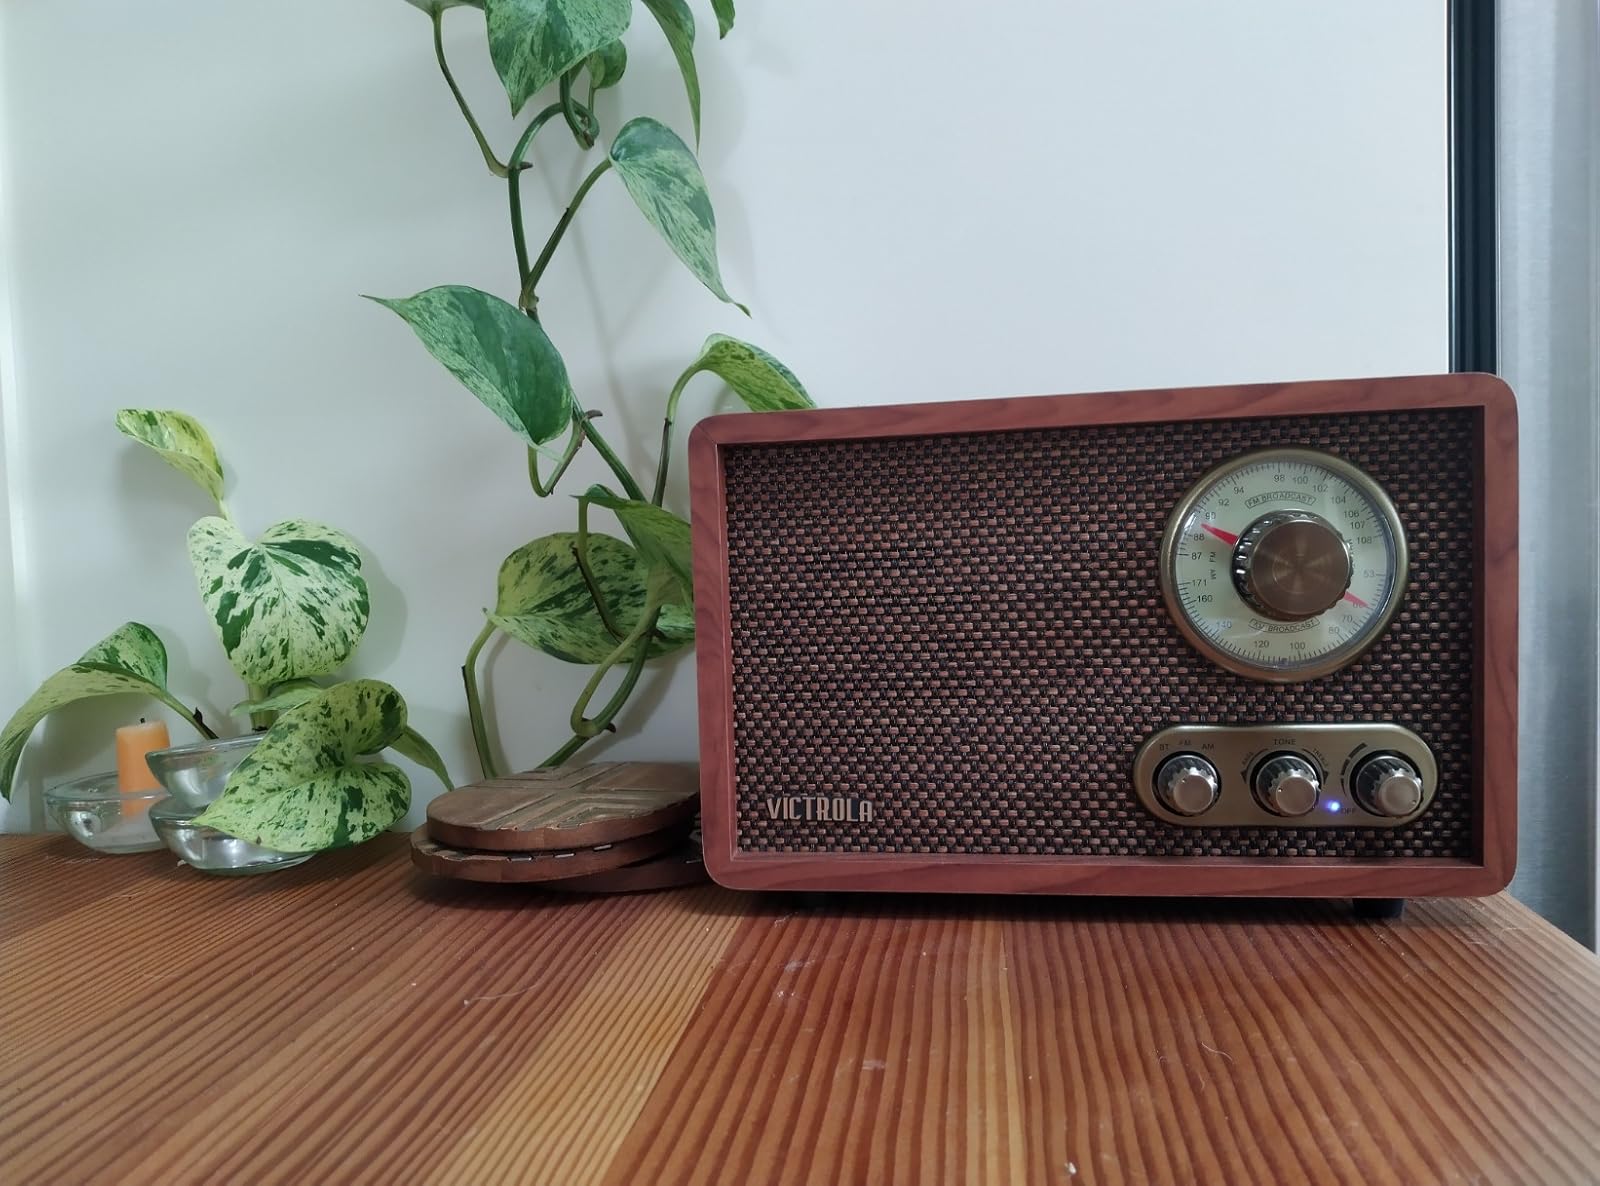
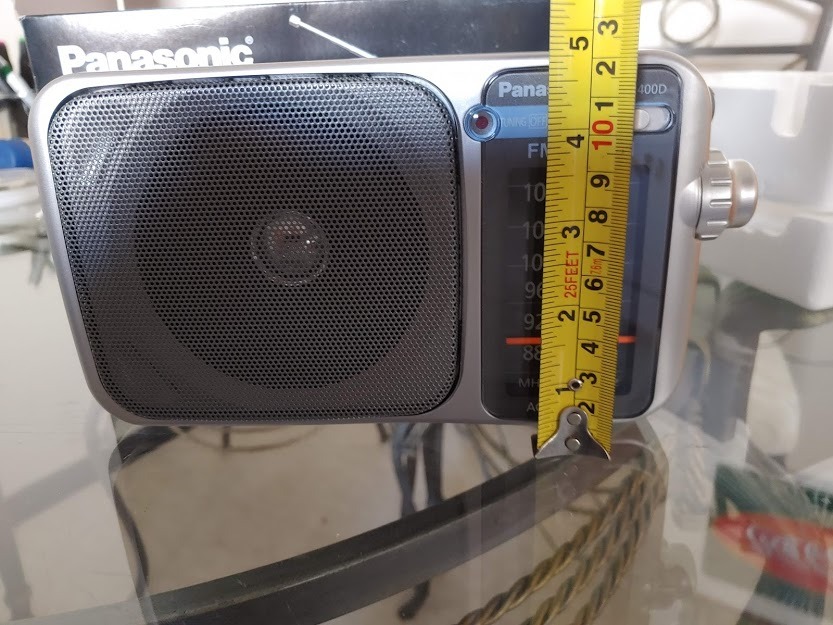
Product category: radio
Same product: no